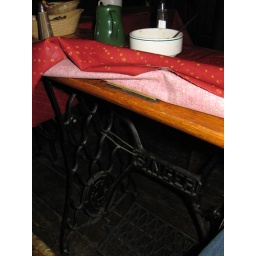
De Barra's. old Singer treadle sewing machine cabinets used as tables in the bar!